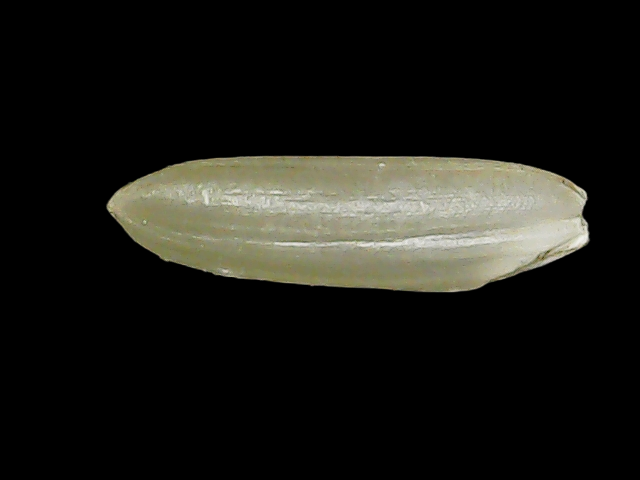
Rice variety: Binadhan11